Adam Nowodworski

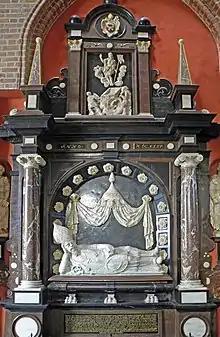
Epitaph of Adam Nowodworski in the Archcathedral Basilica of St. Peter and St. Paul in Poznań

Adam Nowodworski (1572–1634) was a Roman Catholic Polish bishop of Kamieniec (1614–1627), bishop of Przemyśl (1627–1631) and bishop of Poznań (1631–1634).